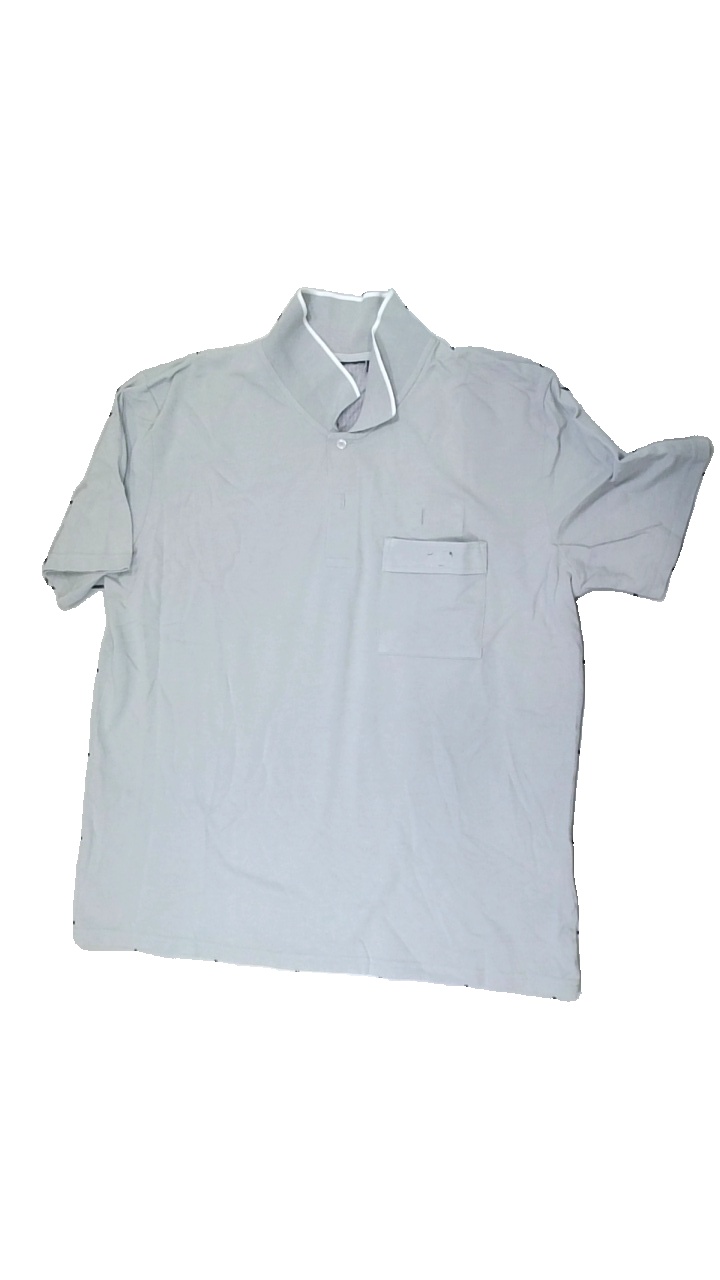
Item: T-shirt (Men)
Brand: Missing
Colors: Grey
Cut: V-collar
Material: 60% cotton, 40% polyester
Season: All
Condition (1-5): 3
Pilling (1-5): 5
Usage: Reuse
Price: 50-100